QWERTZ

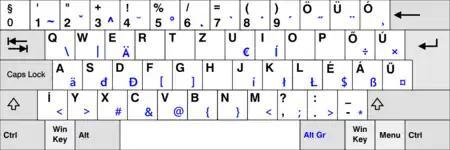
Hungarian keyboard layout

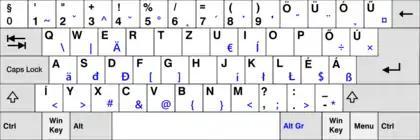
Alternative Hungarian keyboard layout

On some keyboards, the "" key is located to the left of the Enter key, while on others it is placed to the left of the backspace key (see the two pictures on the right).